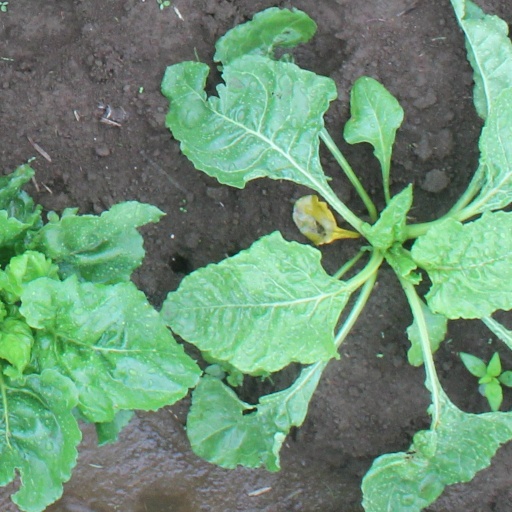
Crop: sugar beet